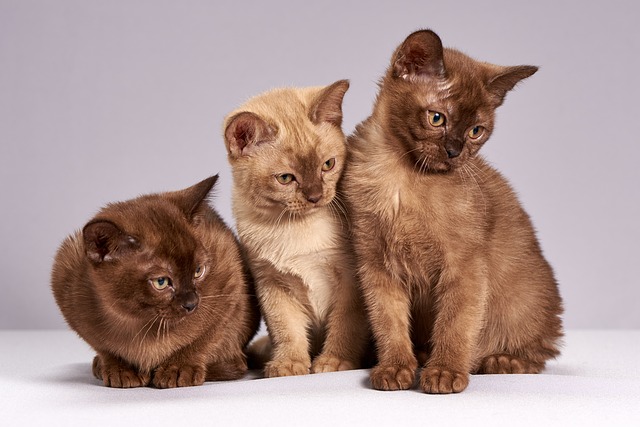
Label: gatto